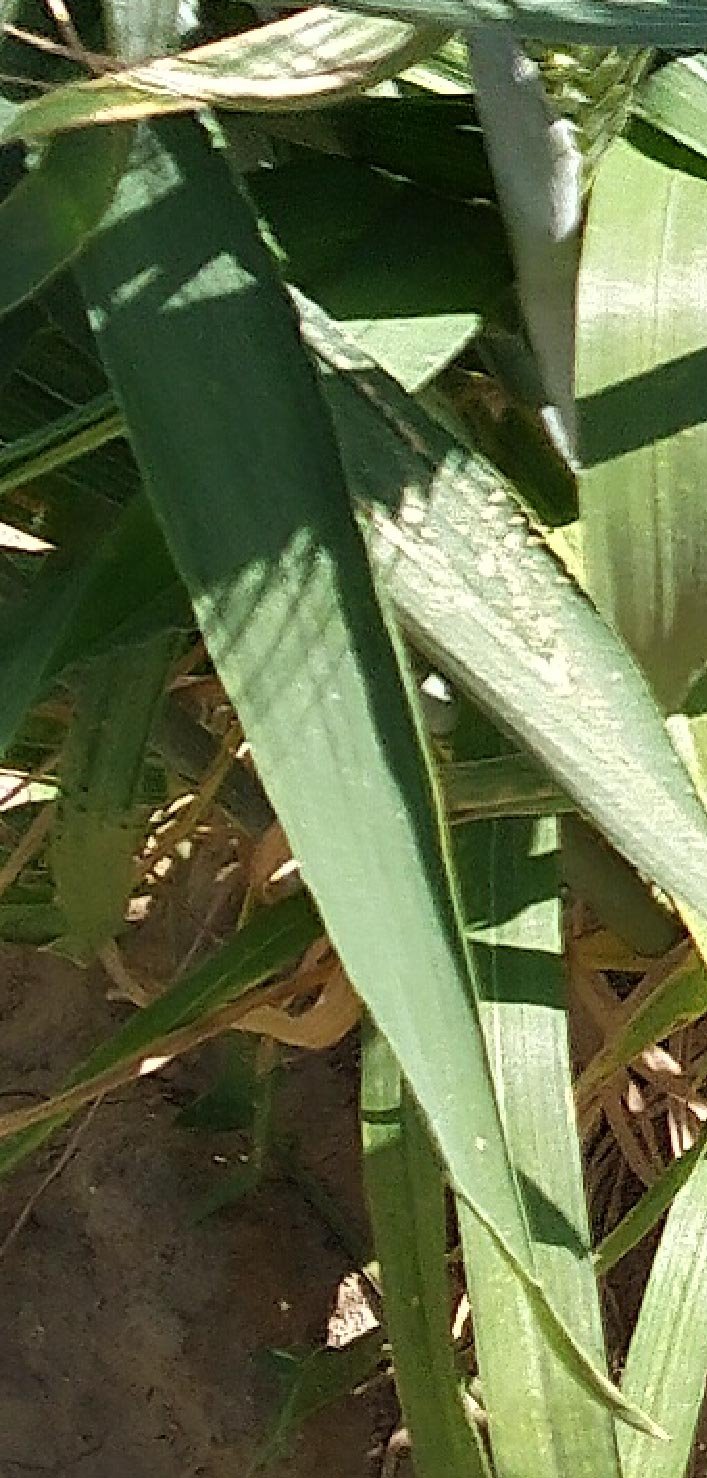
Label: Wheat___Healthy